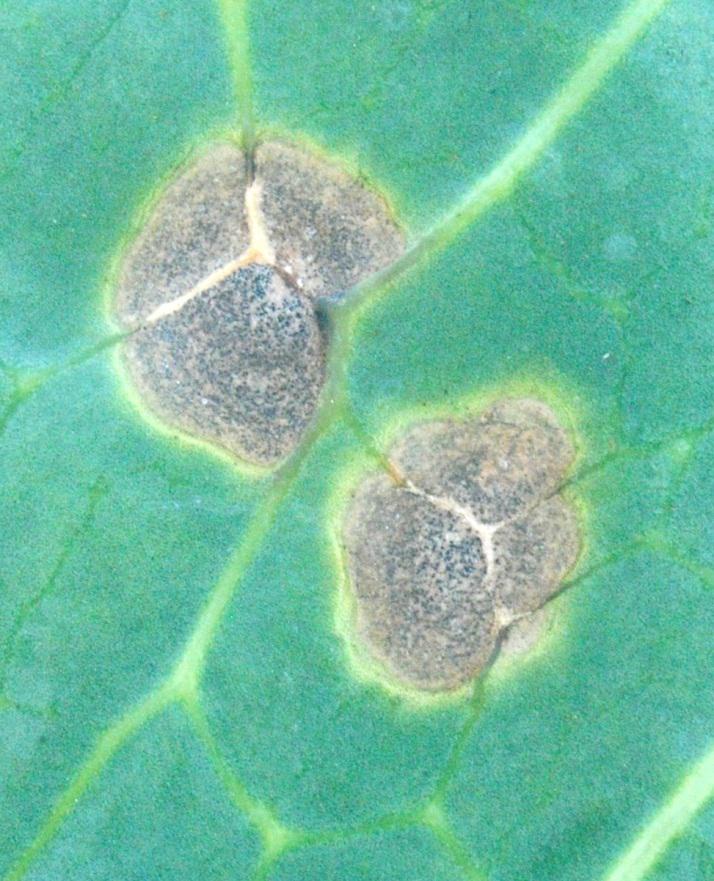
Plant: Broccoli
Disease: broccoli ring spot